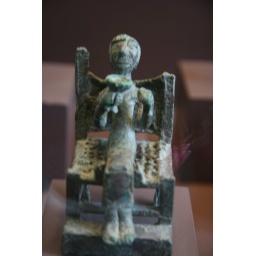
Carving in a glass box